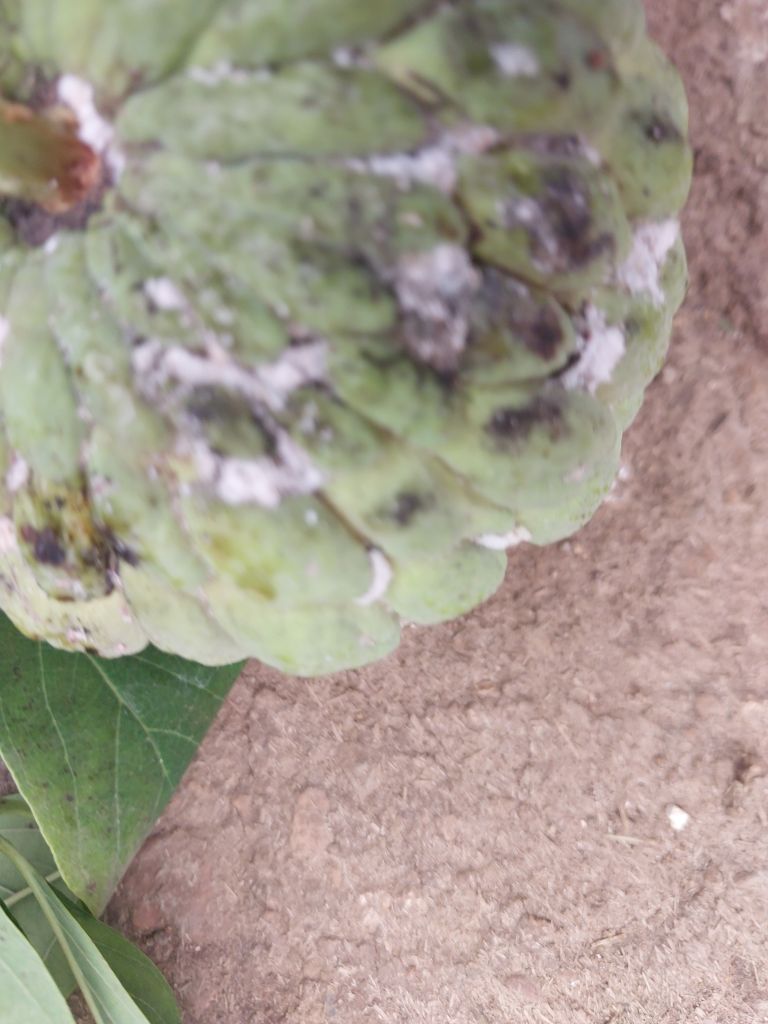
Disease label: Leaf spot on fruit